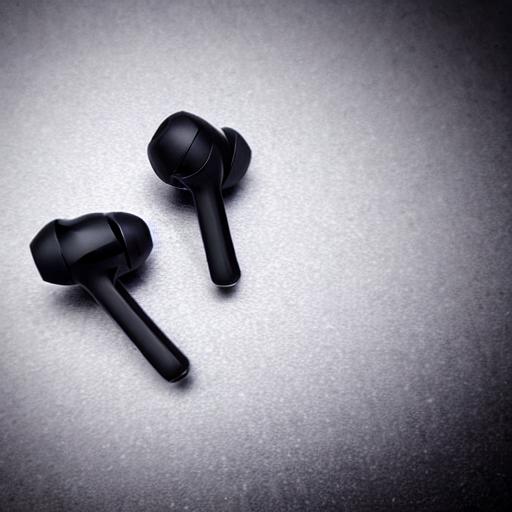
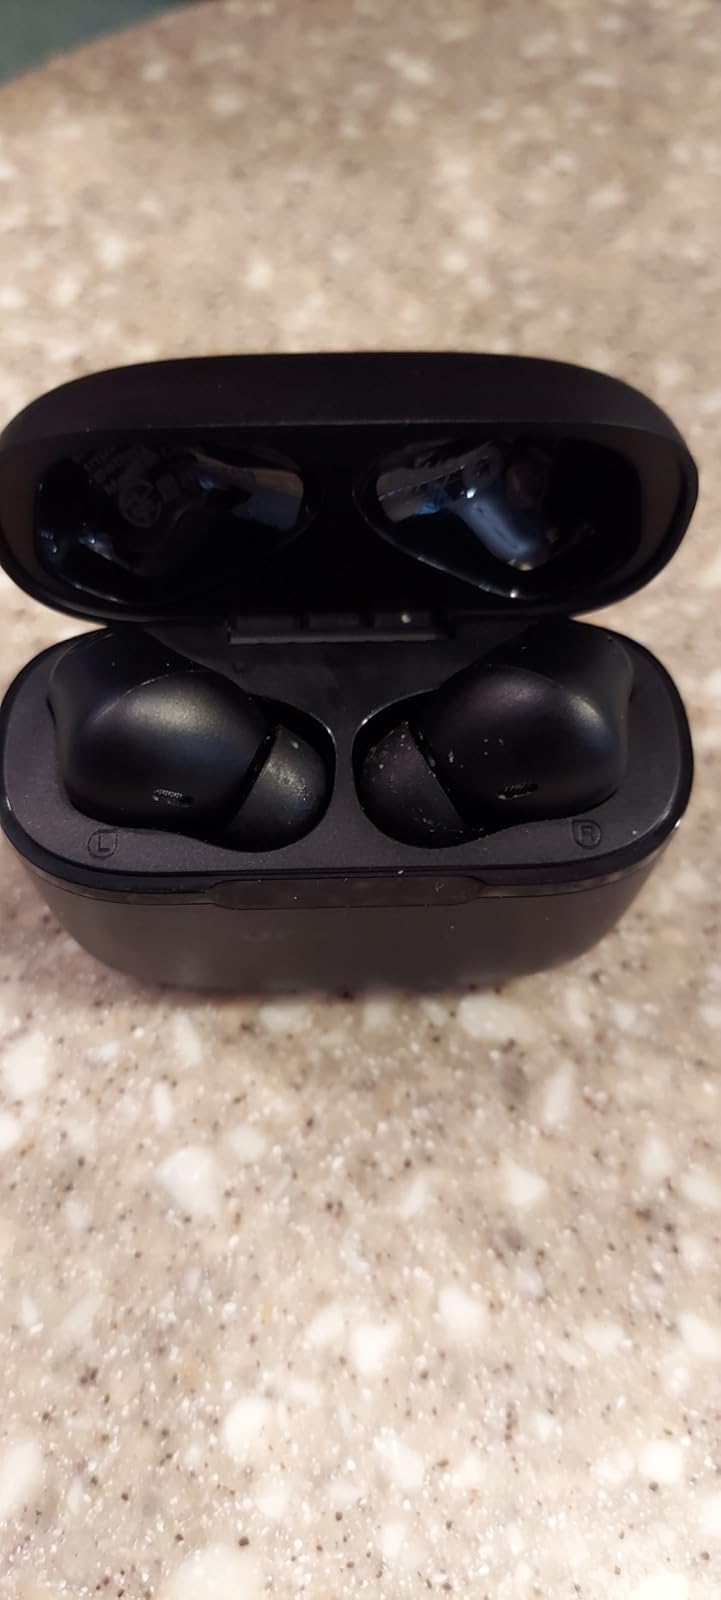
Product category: earbuds
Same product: no